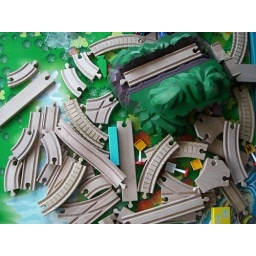
Picture: 02. Taken with Casio Exilim EX-Z600. Luke Demorest's train table is under construction.